Northern Rhodesia

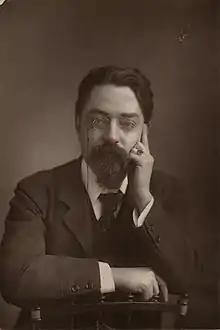
Lord Passfield

From the 1890s and until after the end of BSAC administration, a policy of Direct Rule over Africans was operated, within the limits of what was possible with very small numbers of white District Officers. Except in Barotseland, these officers deprived traditional chiefs of their powers of administering justice, and deposed troublesome ones, although most chiefs accepted their reduced role as local agents of the District Officers. By the late 1920s, the idea of Indirect Rule that Lord Lugard had proposed in "The Dual Mandate in British Tropical Africa" had gained favour. Lugard suggested that, in colonies where climate and geography precluded extensive European settlement, African interests should be recognised as paramount and the development of such colonies must benefit their indigenous population as well as the economic interests of the colonial power. However, what was introduced into Northern Rhodesia in 1930 as a policy of Indirect Rule was little different in practice to the previous policy. Although some legitimate traditional chiefs and other appointed chiefs and headmen were nominated as Native Authorities, they had limited judicial powers and very limited financial resources to build up any institutions of self-government within their communities. Apart from in Barotseland, the District Officers still retained most of their former powers, and used the Native Authorities as intermediaries.